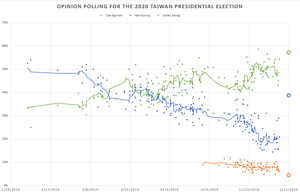
L'élection présidentielle taïwanaise de 2020 a lieu le 11 janvier 2020 afin d'élire le président et le vice-président de Taïwan. Des élections législatives ont lieu simultanément. Le processus des primaires et des nominations présidentielles s'étale sur les six derniers mois de 2019.